University of California, Riverside

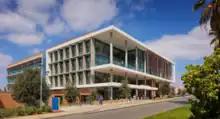
The new UCR Multidisciplinary Research Building opened in late 2020.

UCR's main campus sits at an elevation of to near Box Springs Mountain, 3 miles (5 km) east of downtown Riverside, 3 miles (5 km) south of neighboring Highgrove, CA, and comprises divided into eastern and western areas by the State Route 60 freeway.